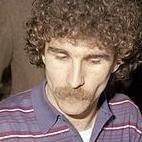
Age: 25